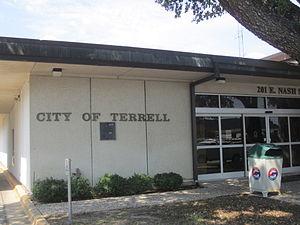
La ville de Terrell est située dans le comté de Kaufman, dans l’État du Texas, aux États-Unis. Sa population s’élevait à 15 816 habitants lors du recensement de 2010, estimée à 17 842 habitants en 2017.